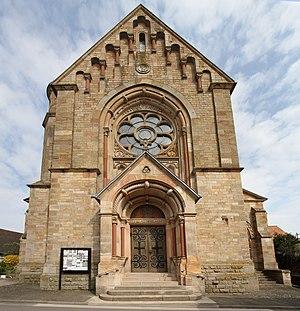
Église du Saint-George de Landau in der Pfalz-Arzheim‎‎.